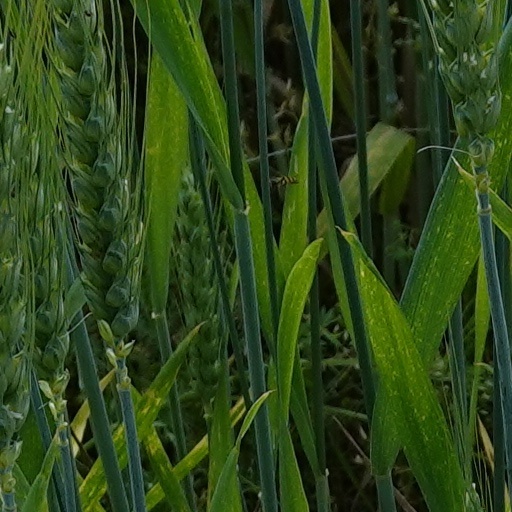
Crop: wheat